Keikyu N1000 series

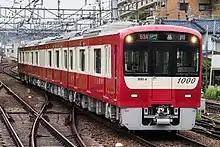
1000-1890 series set 1891 in May 2021

These sets were built with significant bodywork and system updates over previous batches, some of which would be firsts for the N1000 series and Keikyu's history. These changes include the use of stainless steel bodies with film wrapping used for body colouring (earlier sets used painted aluminium); the discontinuation of front-end wiper covers; and domestically supplied traction systems from Mitsubishi, Toyo Denki, and Toshiba. The new bodies are approximately narrower than their aluminium-bodied counterparts. Four-car sets were built with motor cars throughout whilst eight-car sets preserved the motor car-to-trailer car ratio of 3:1.